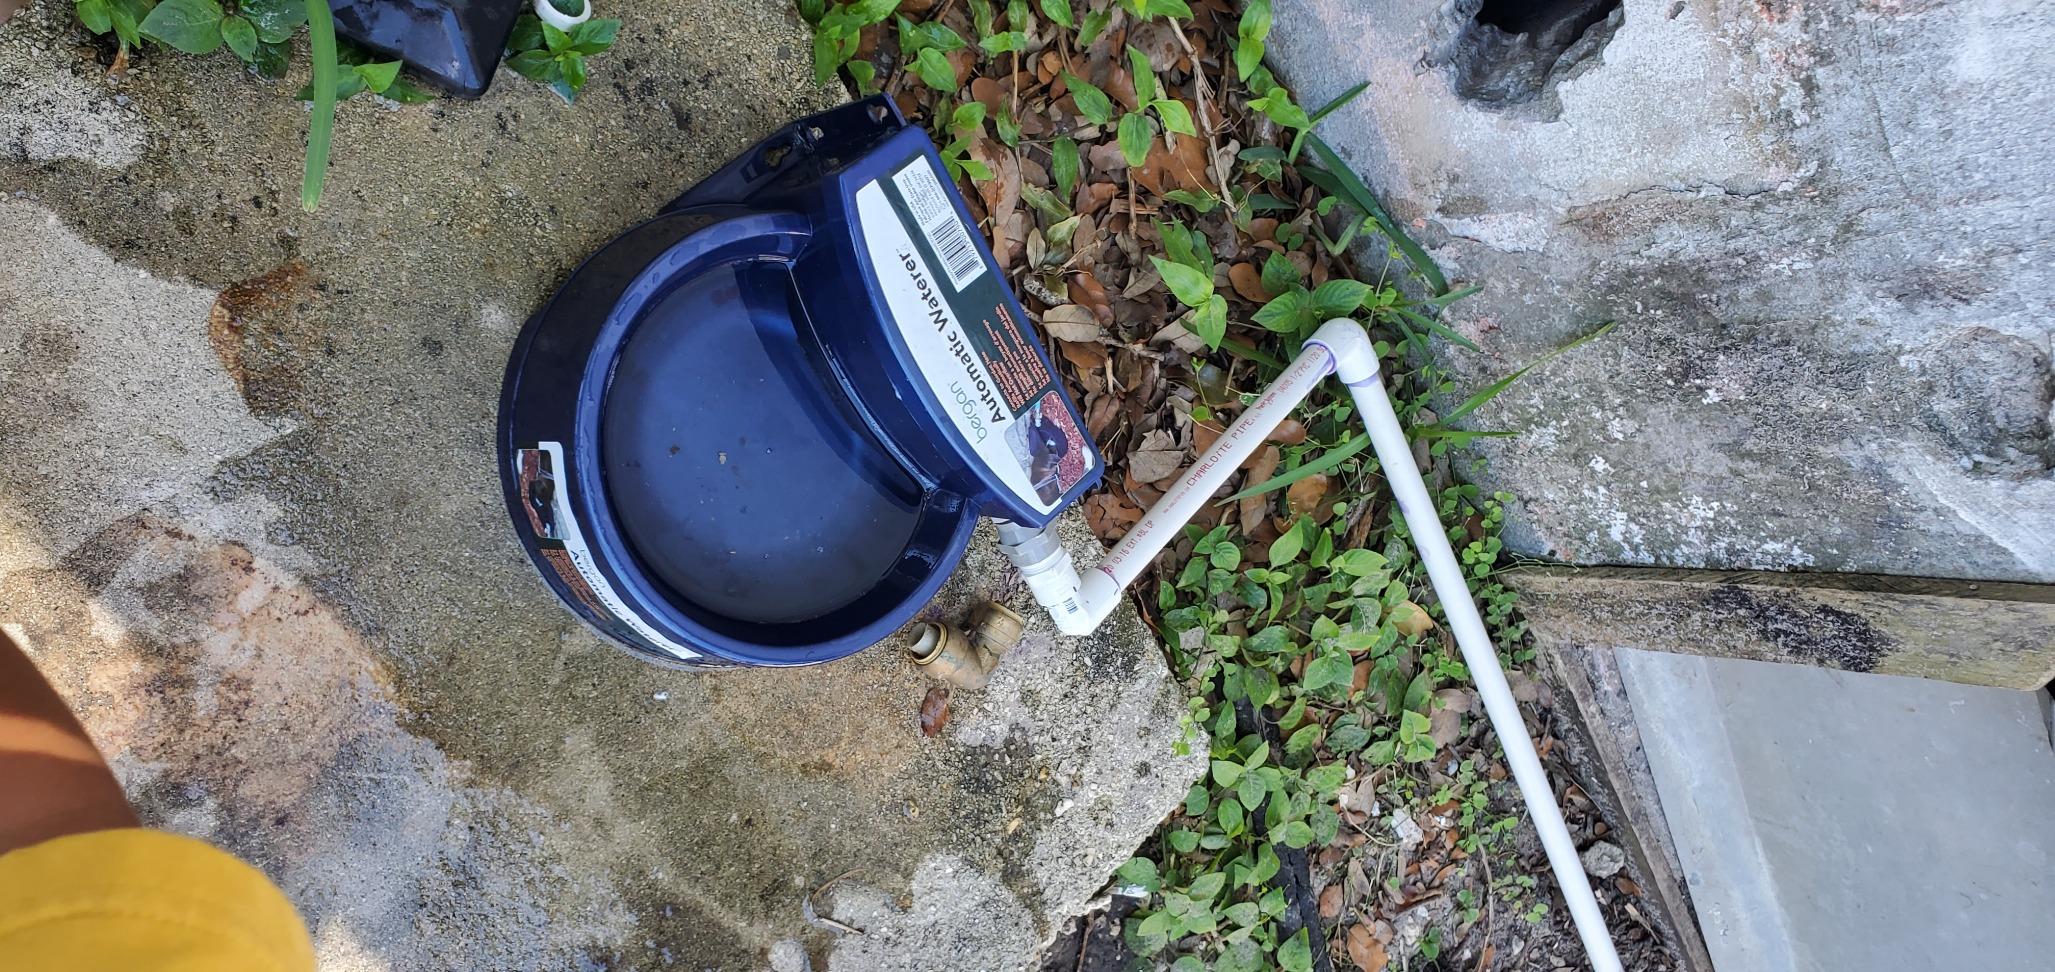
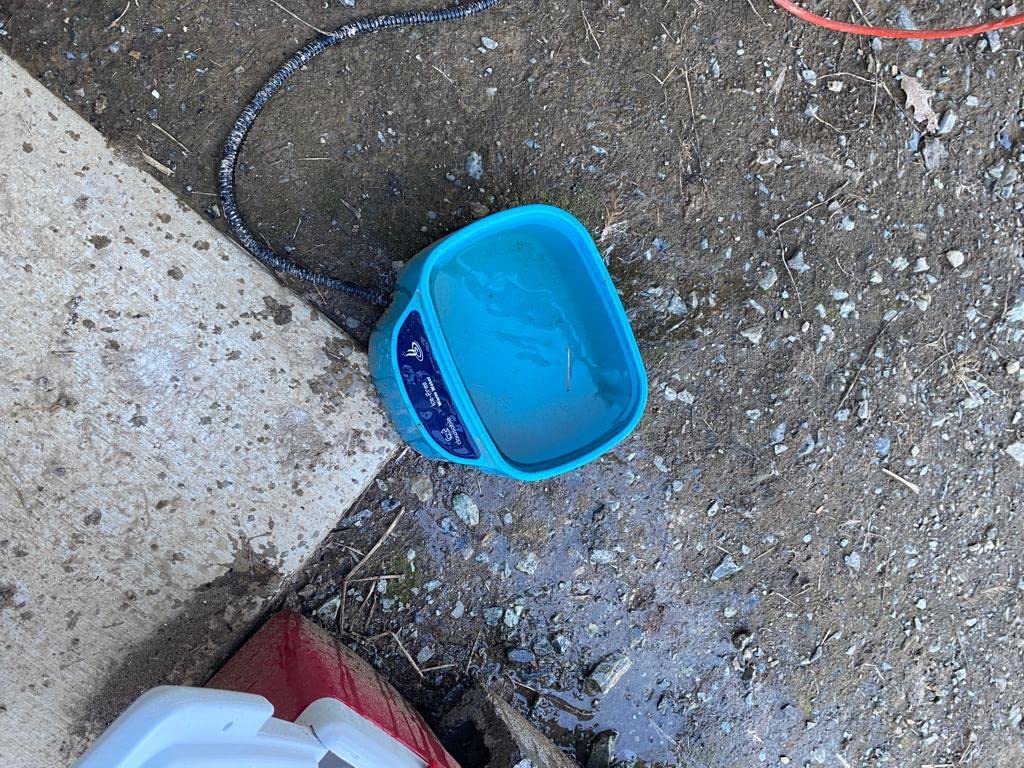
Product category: items_bowl
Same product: no